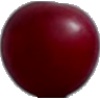
Label: Cherry Wax Red 1